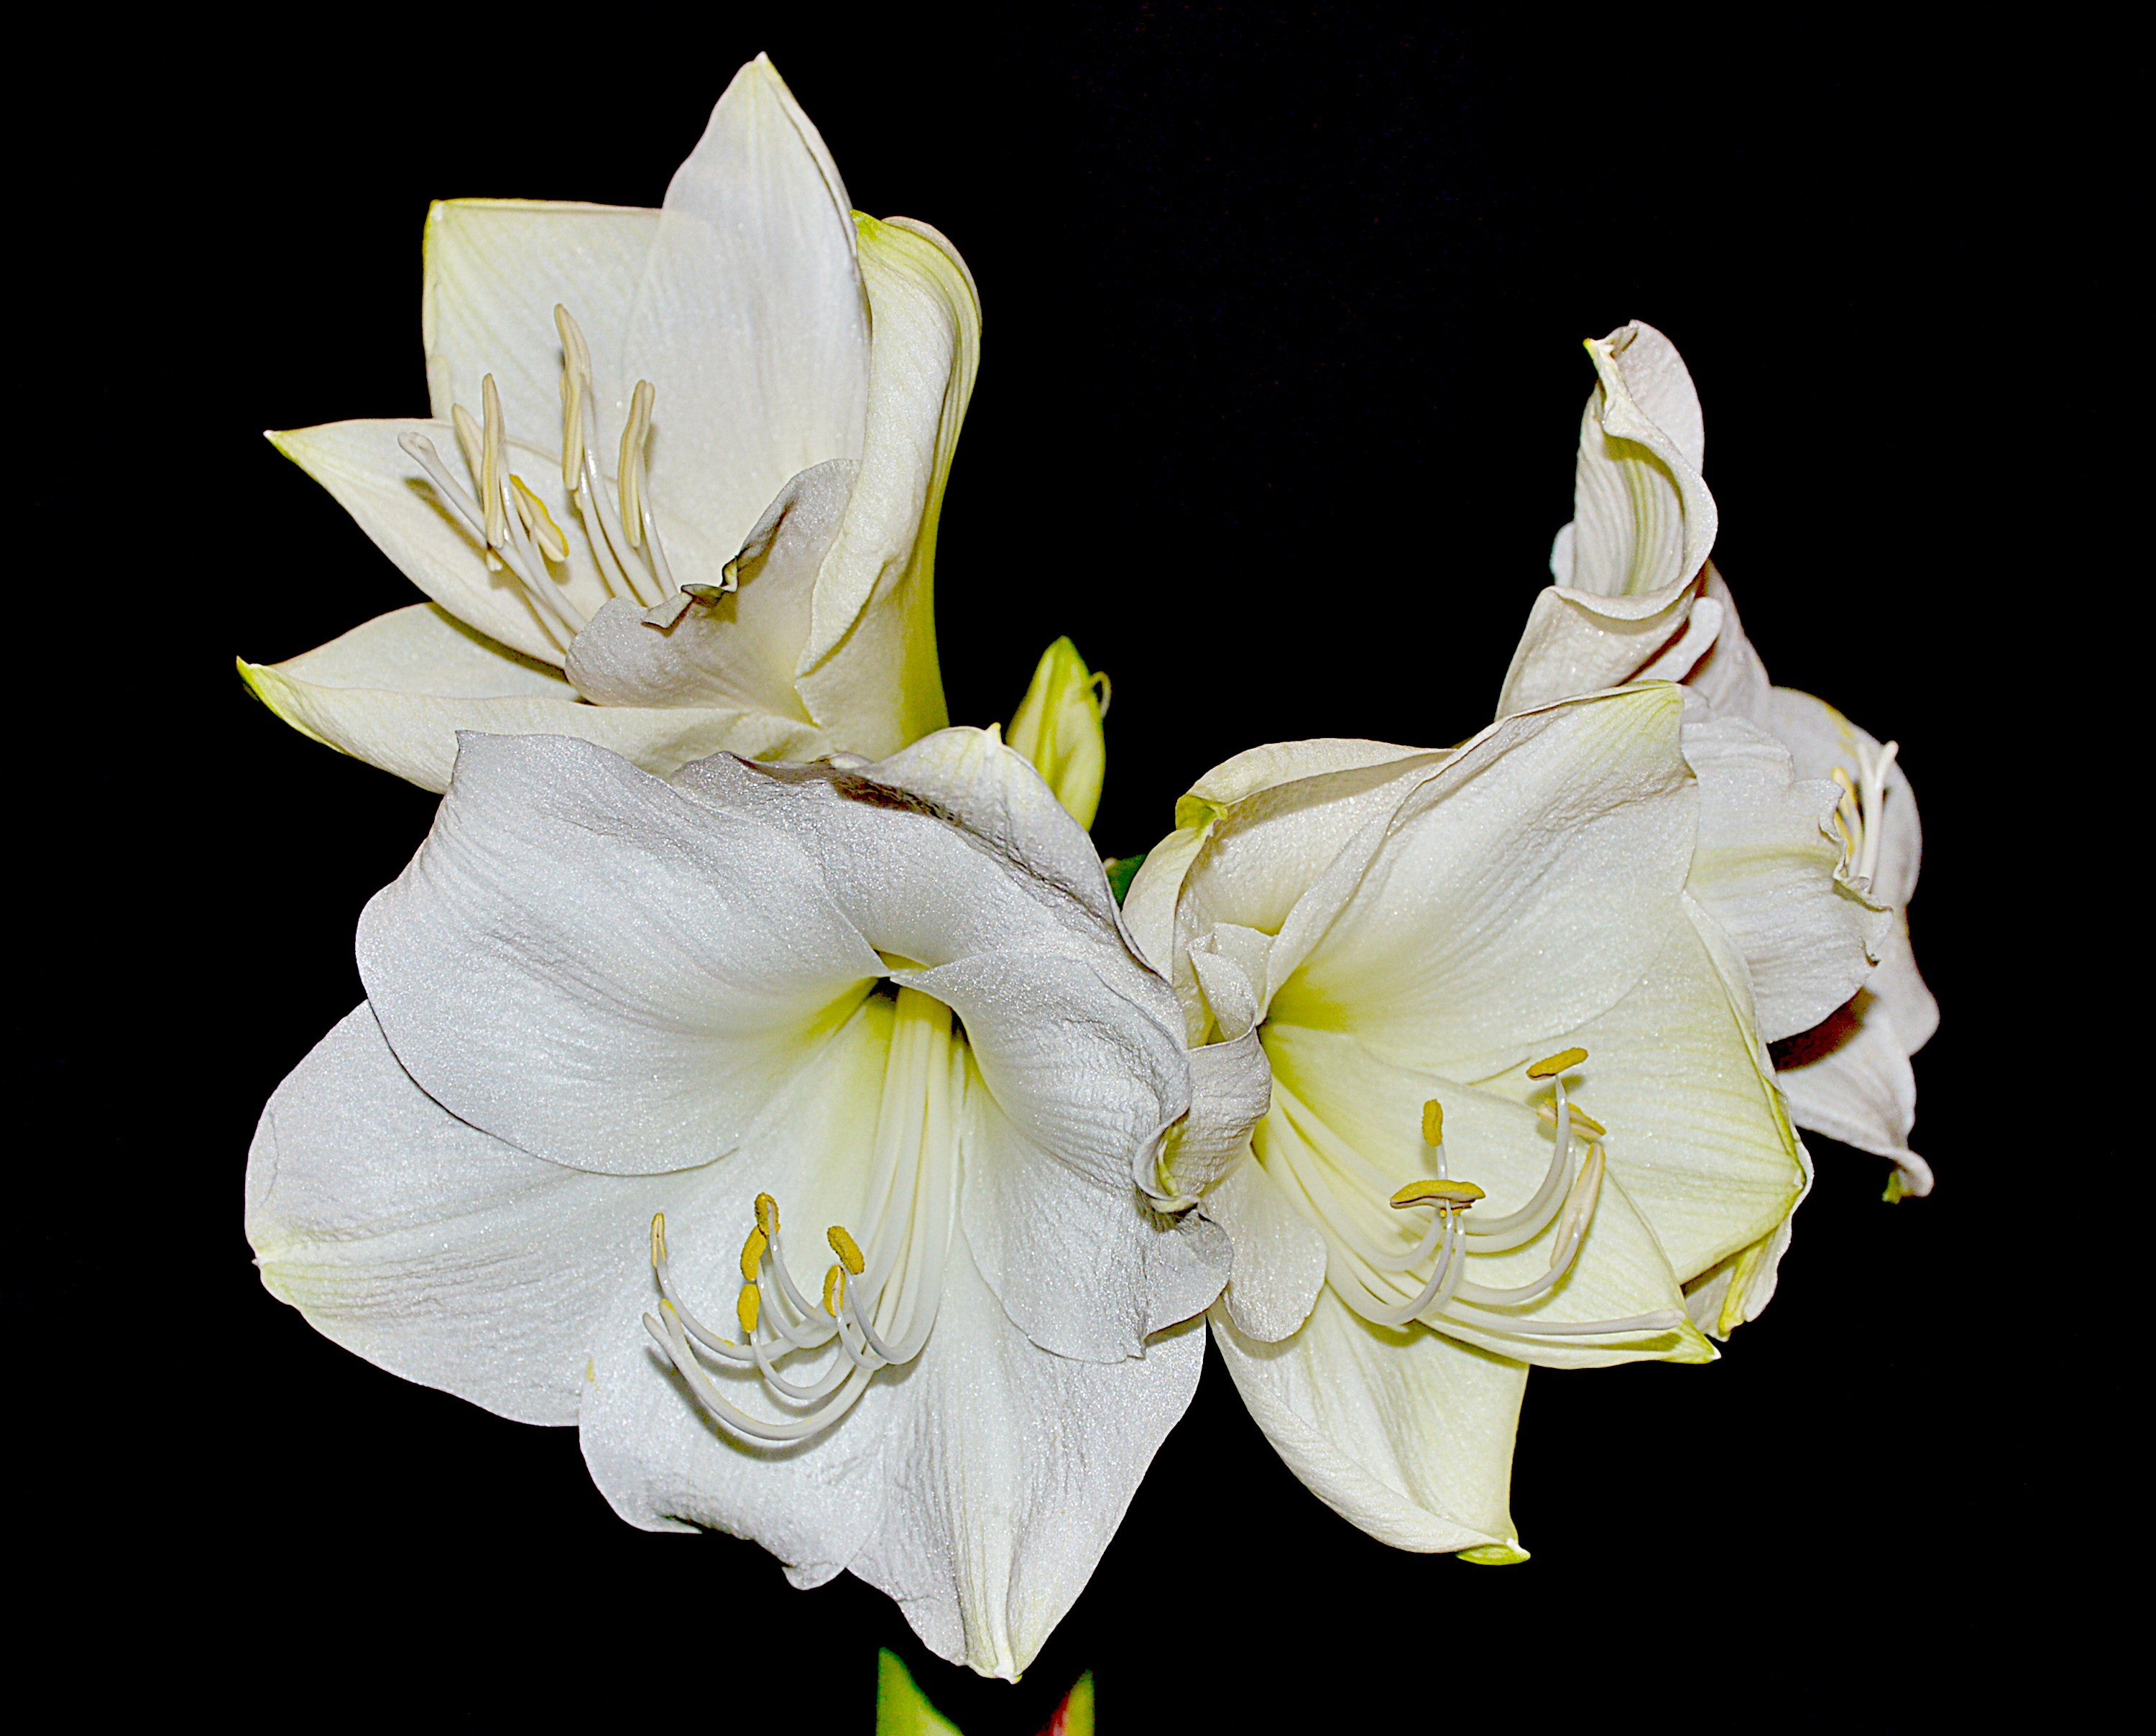
blossom, plant, white, flower, petal, bloom, yellow, flora, narcissus, lily, floristry, gladiolus, macro photography, flowering plant, hippeastrum, plant stem, land plant, amaryllis belladonna, amarylis